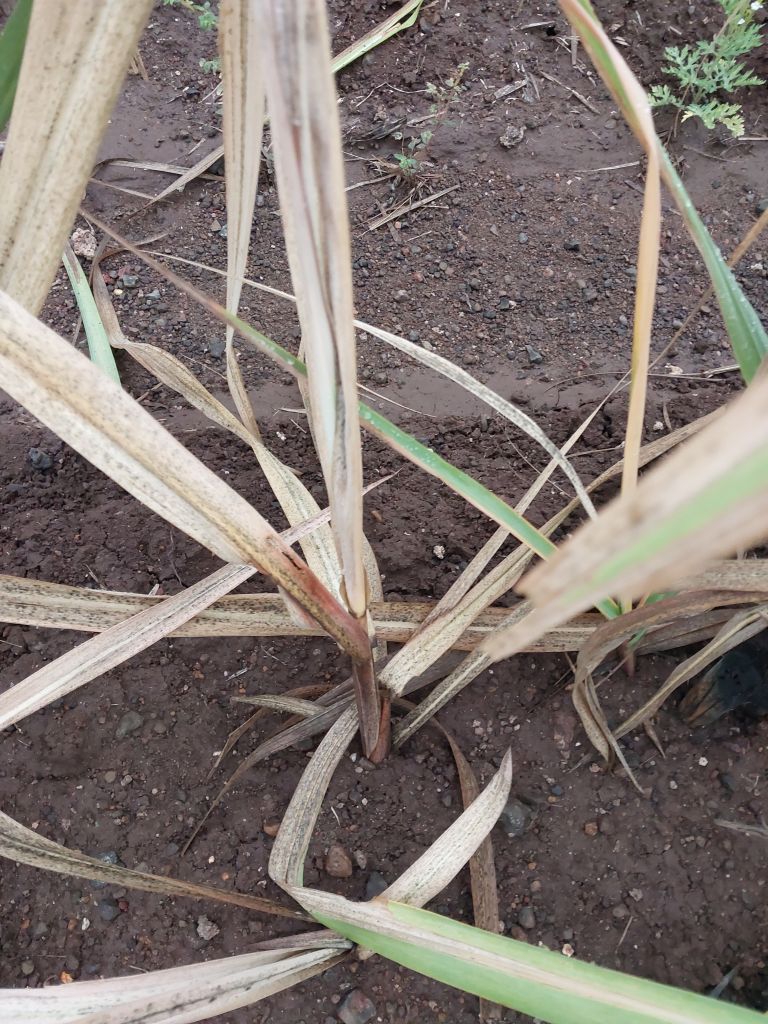
Label: Sett Rot